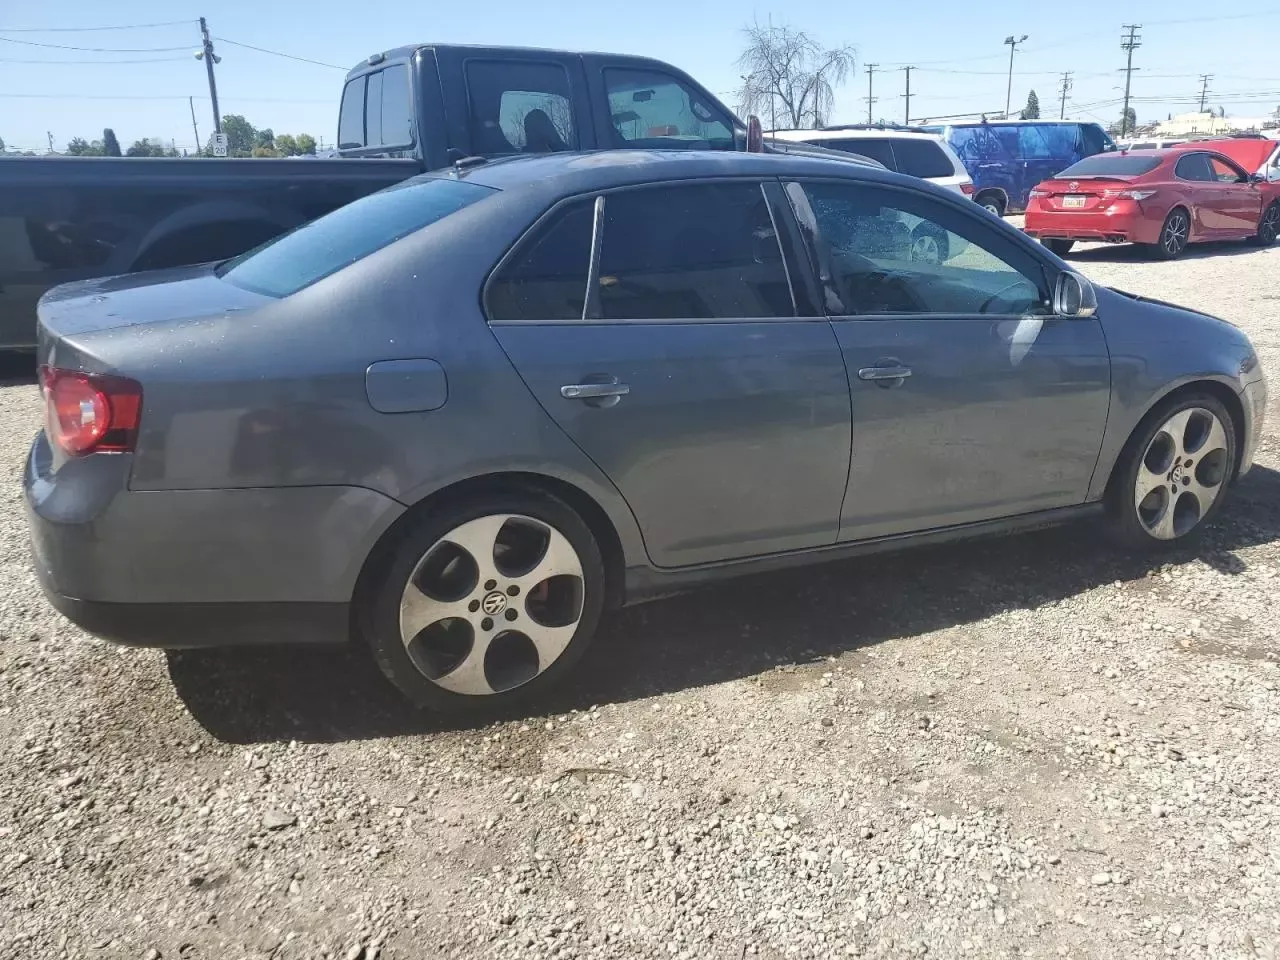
Aucun dommage détecté.
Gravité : aucun